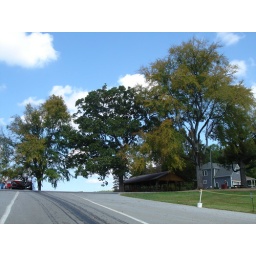
I just thought the trees looked nice with the clouds in the background. Looks tranquil.